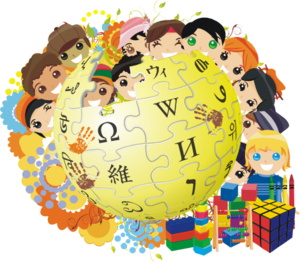
Le 20 novembre est le 324ᵉ jour de l'année du calendrier grégorien, le 325ᵉ en cas d'année bissextile. Il reste 41 jours avant la fin de l'année.